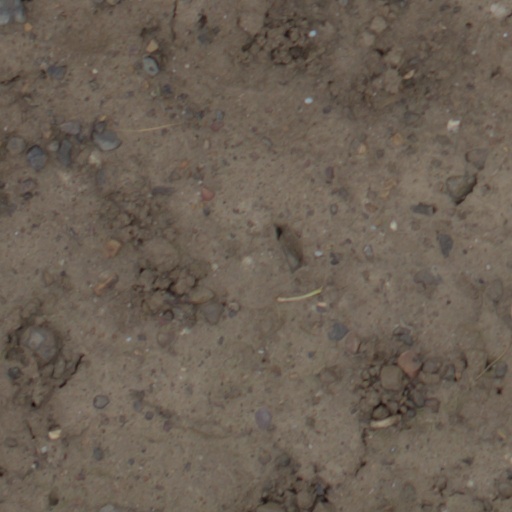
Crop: wheat